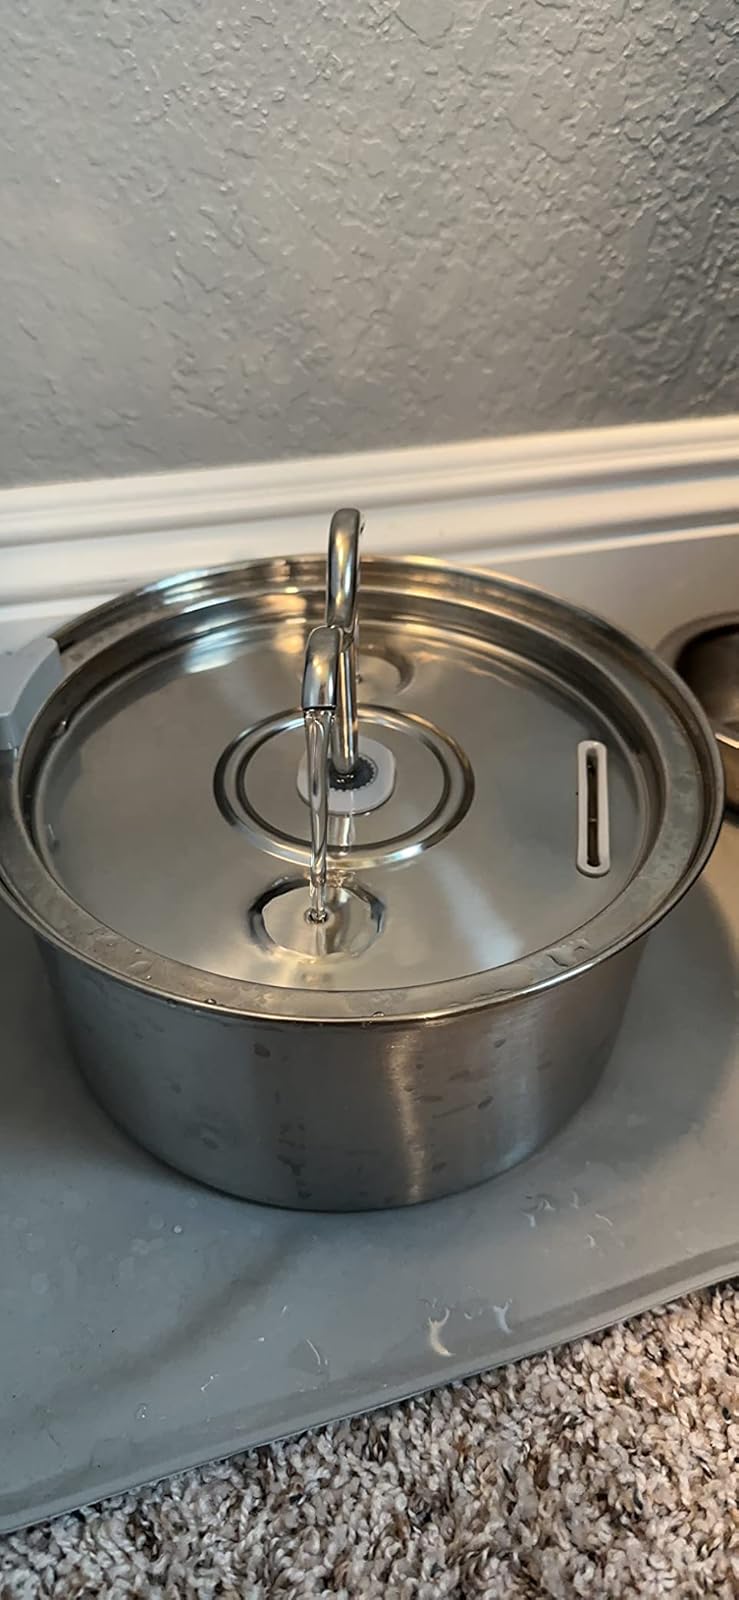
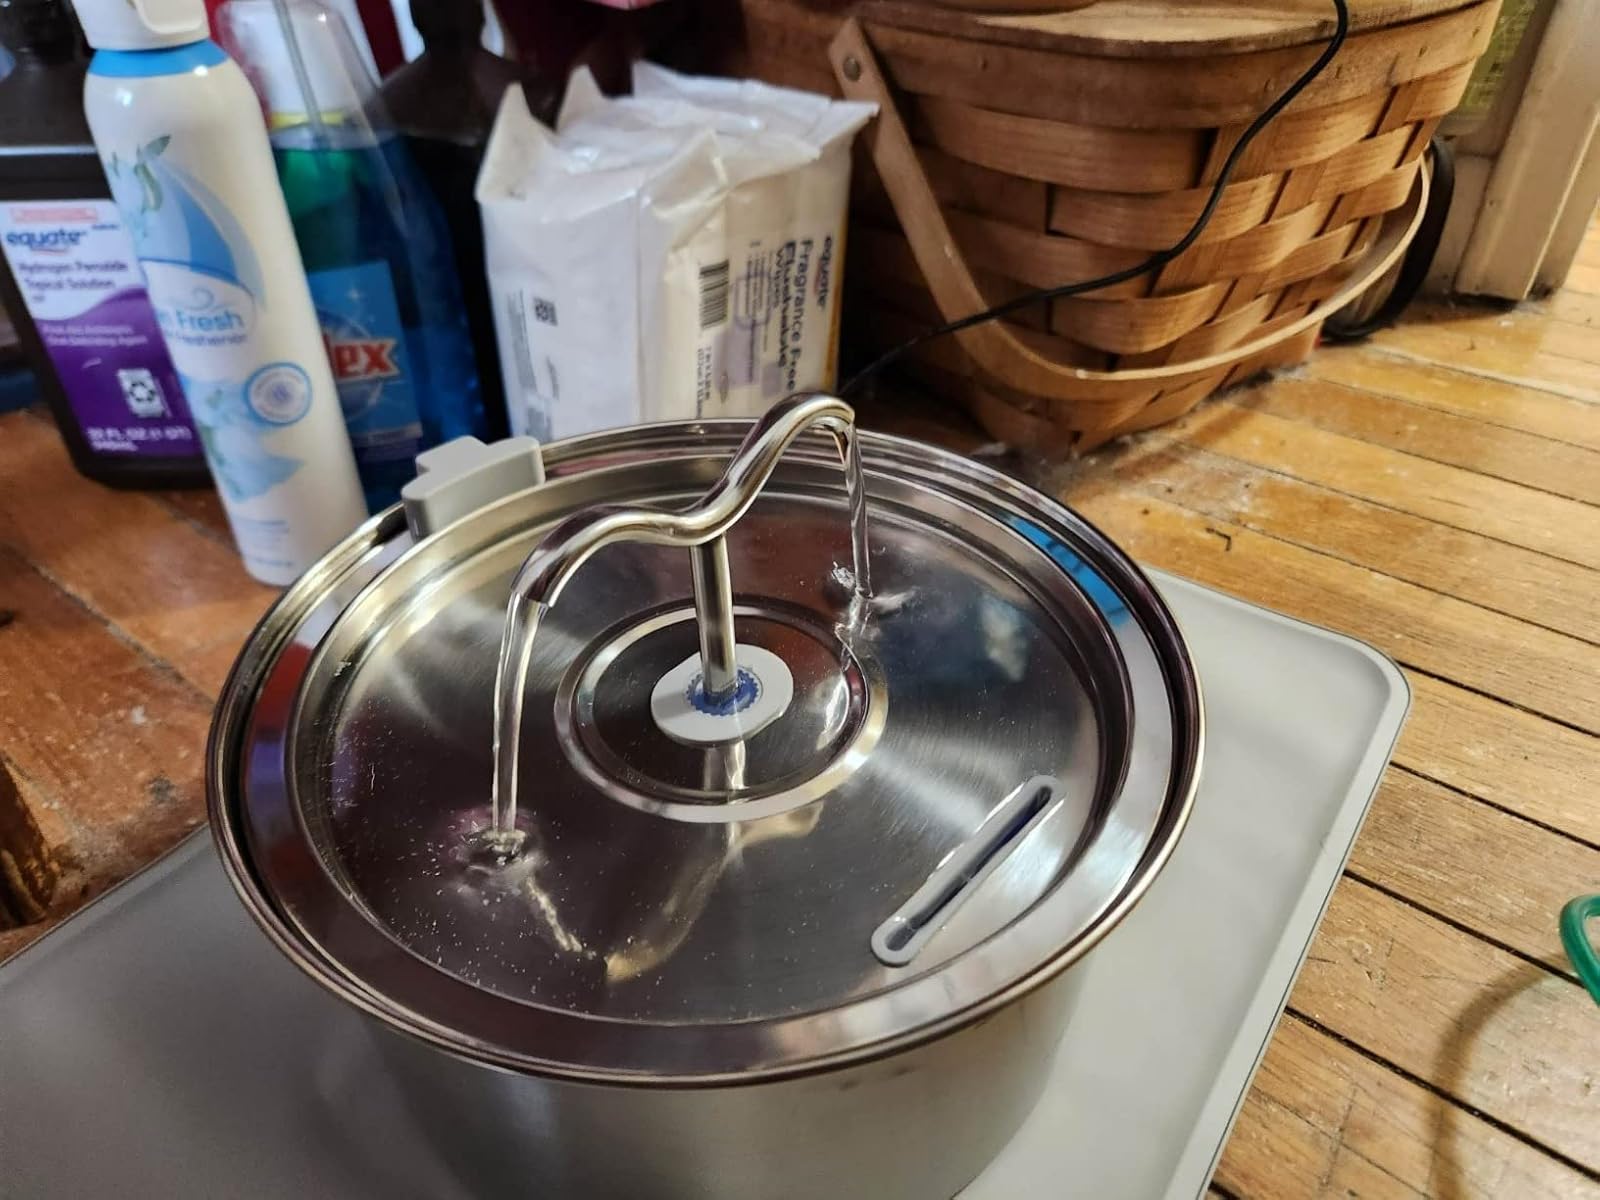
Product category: items_bowl
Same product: yes